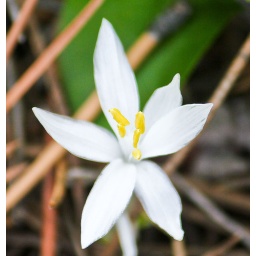
white flower by Fr. Tony.JPG